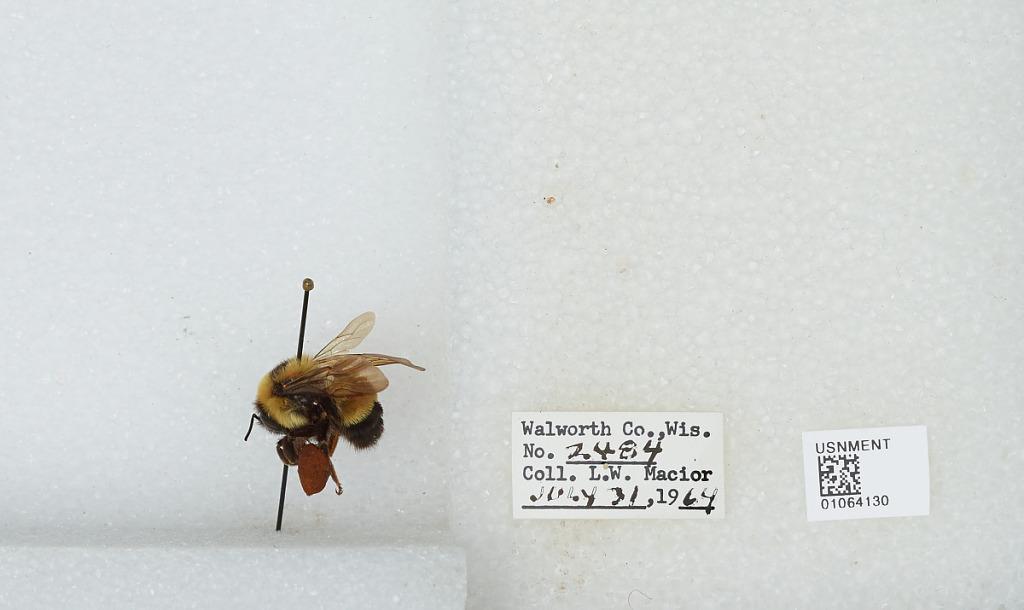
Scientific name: Bombus (Bombus) affinis Cresson
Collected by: L. Macior
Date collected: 1964-7-31
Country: United States
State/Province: Wisconsin
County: Walworth
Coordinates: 42.67, -88.54